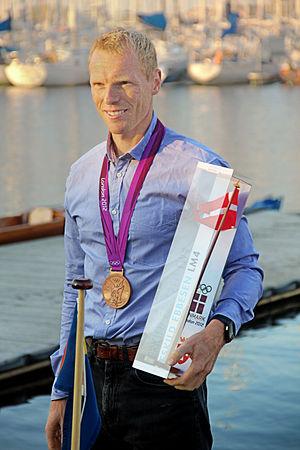
Eskild Balschmidt Ebbesen est un rameur danois, quintuple médaillé olympique.